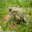
Label: frog